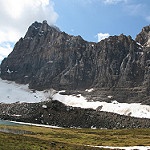
Label: mountain